Esra Solmaz

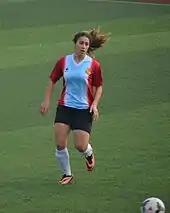
Esra Solmaz playing for Trabzon İdmanocağı in the away match against Ataşehir Belediyespor in the 2014–15 season.

She received her license on February 9, 2010 for Eskişehirspor, where she played until the end of the 2012–13 season capping 37 times and scoring 29 goals. In August 2012, she suffered a serious leg injury, which led her to stay away from the football field some time. After one season with Kızılcık Spor in Sakarya Province. she transferred to Trabzon İdmanocağı in October 2014. She scored 13 goals in 20 games of two First League seasons. In the 2017-18 season, she moved to Balıkesir Büyükşehir Belediyespor playing in the Third League. After netting 12 goals in eight matches, she retired.